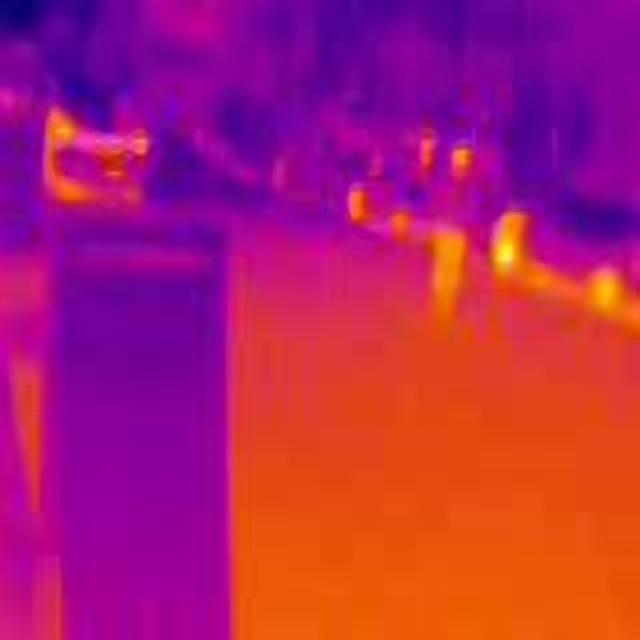
Detected objects:
label: person